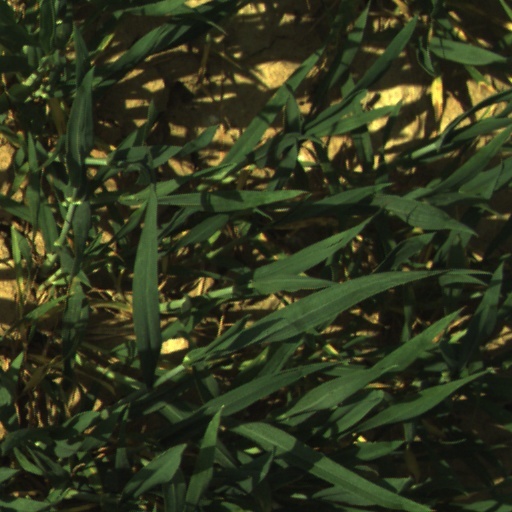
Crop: wheat